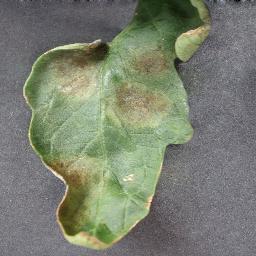
Label: Tomato___Late_blight